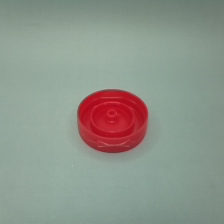
Color: red/orange/pink/fuchsia/brown
Cap type: flip-top cap